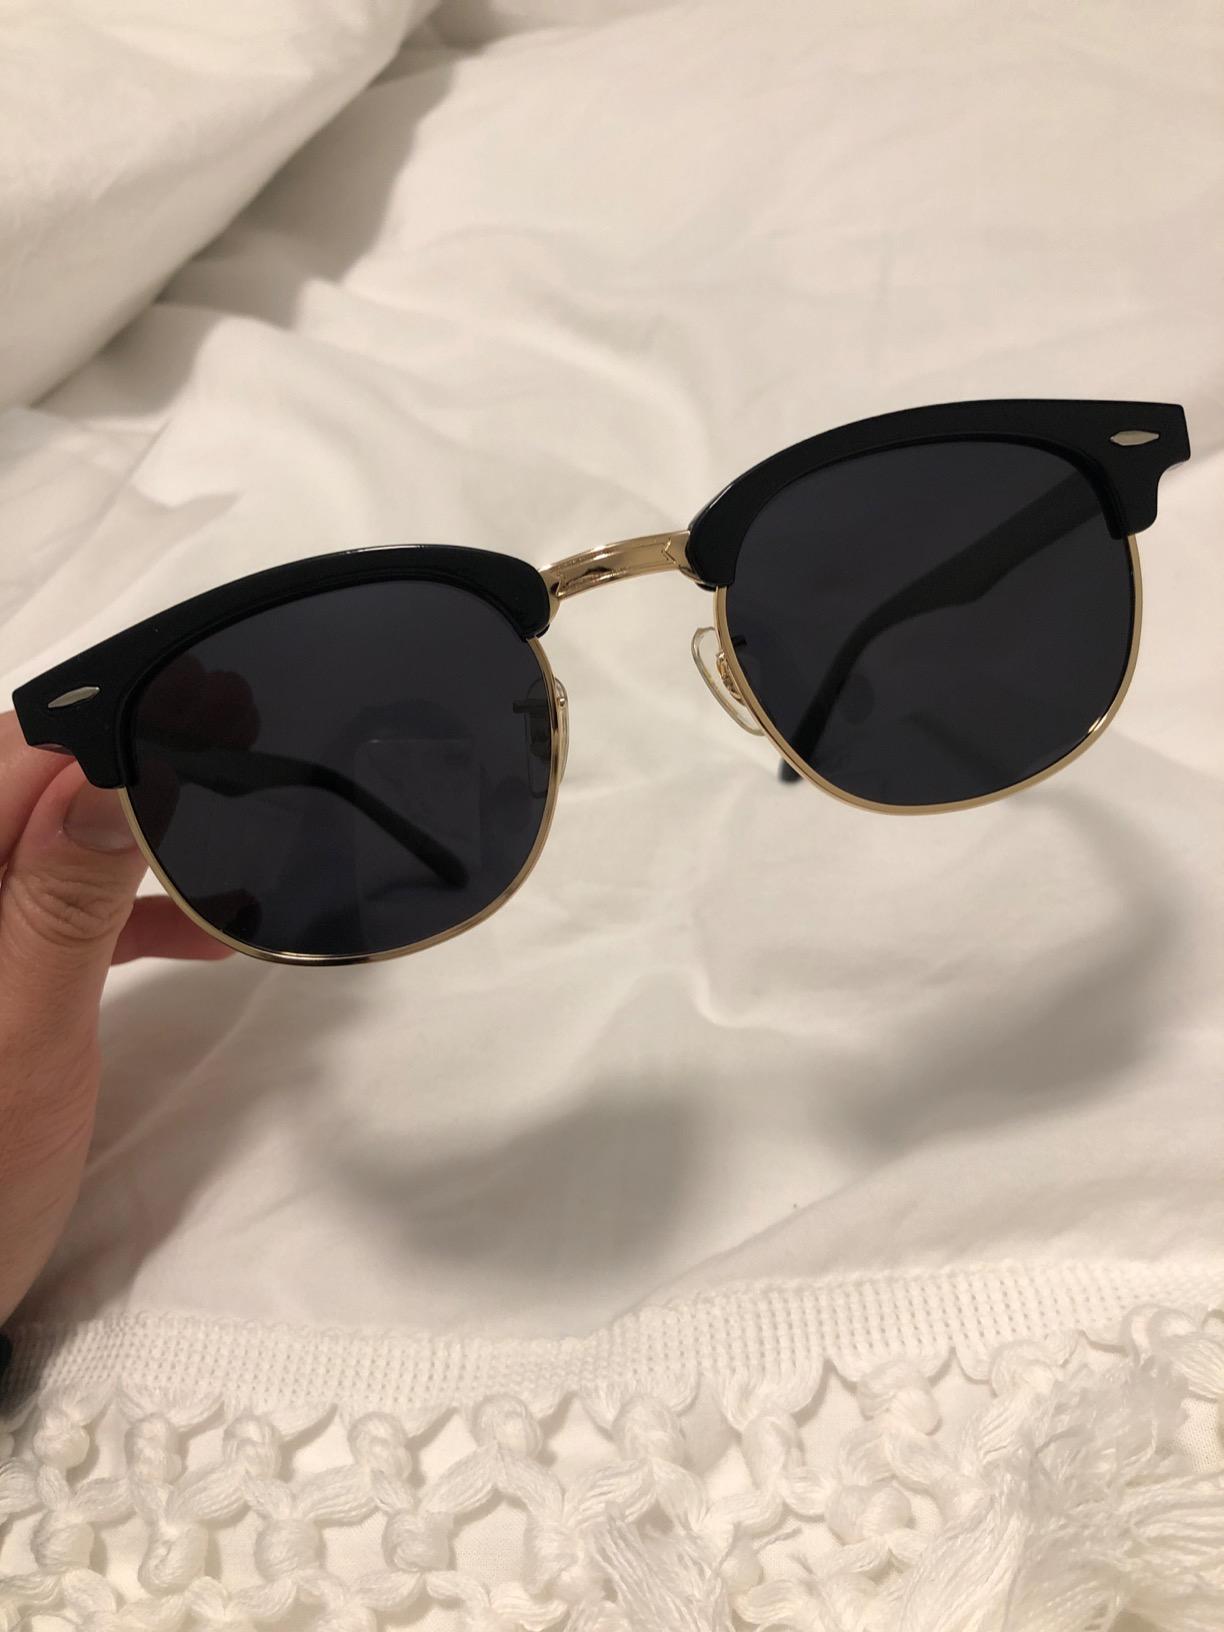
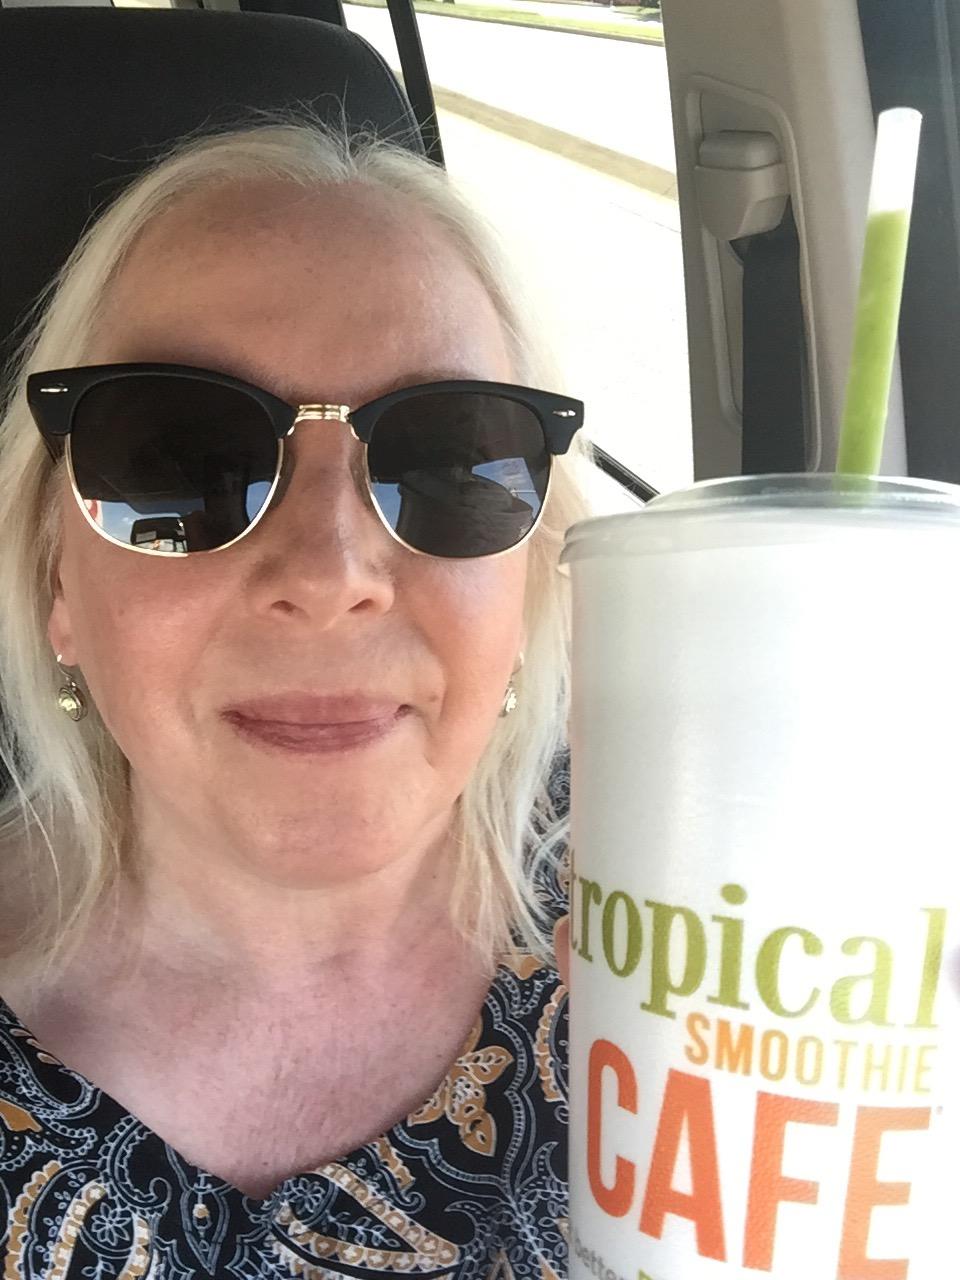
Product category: accessories_sunglasses
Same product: no